Hans Urs von Balthasar

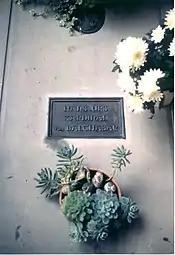
Tomb of von Balthasar, Church of St. Leodegar im Hof, Lucerne

From the low point of being banned from teaching as a result of his leaving the Society of Jesus, Balthasar's reputation had risen to the extent that John Paul II announced plans to make him a cardinal on 29 May 1988. He died, however, in his home in Basel on 26 June 1988, two days before the ceremony which would have granted him that rank. He is buried in the cemetery of the Church of St. Leodegar im Hof (Hofkirche) in Lucerne.